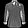
Label: Shirt